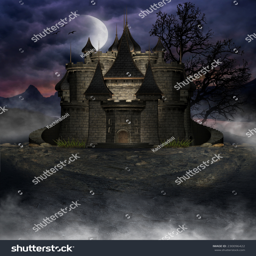
3d illustration of a dark castle with cloudy sky and moon in the background .